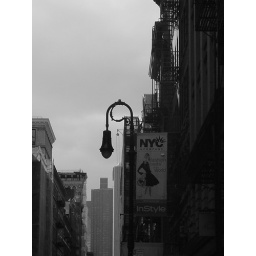
Old style street lamp in NYC